Competition law

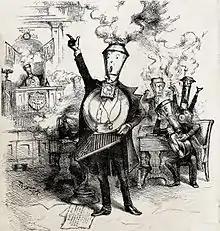
Senatorial Round House by Thomas Nast, 1886

The Sherman Act of 1890 attempted to outlaw the restriction of competition by large companies, who co-operated with rivals to fix outputs, prices and market shares, initially through "pools" and later through "trusts". Trusts first appeared in the US railroads, where the capital requirement of railroad construction precluded competitive services in then scarcely settled territories. This trust allowed railroads to discriminate on rates imposed and services provided to consumers and businesses and to destroy potential competitors. Different trusts could be dominant in different industries. The Standard Oil Company trust in the 1880s controlled several markets, including the market in fuel oil, lead and whiskey. Vast numbers of citizens became sufficiently aware and publicly concerned about how the trusts negatively impacted them that the Act became a priority for both major parties. A primary concern of this act is that competitive markets themselves should provide the primary regulation of prices, outputs, interests and profits. Instead, the Act outlawed anticompetitive practices, codifying the common law restraint of trade doctrine. Rudolph Peritz has argued that competition law in the United States has evolved around two sometimes conflicting concepts of competition: first that of individual liberty, free of government intervention, and second a fair competitive environment free of excessive economic power. Since the enactment of the Sherman Act enforcement of competition law has been based on various economic theories adopted by Government.